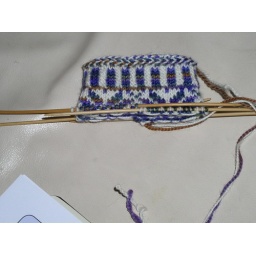
yarn is claudia handpainted in purple earth and cherry tree hill natural